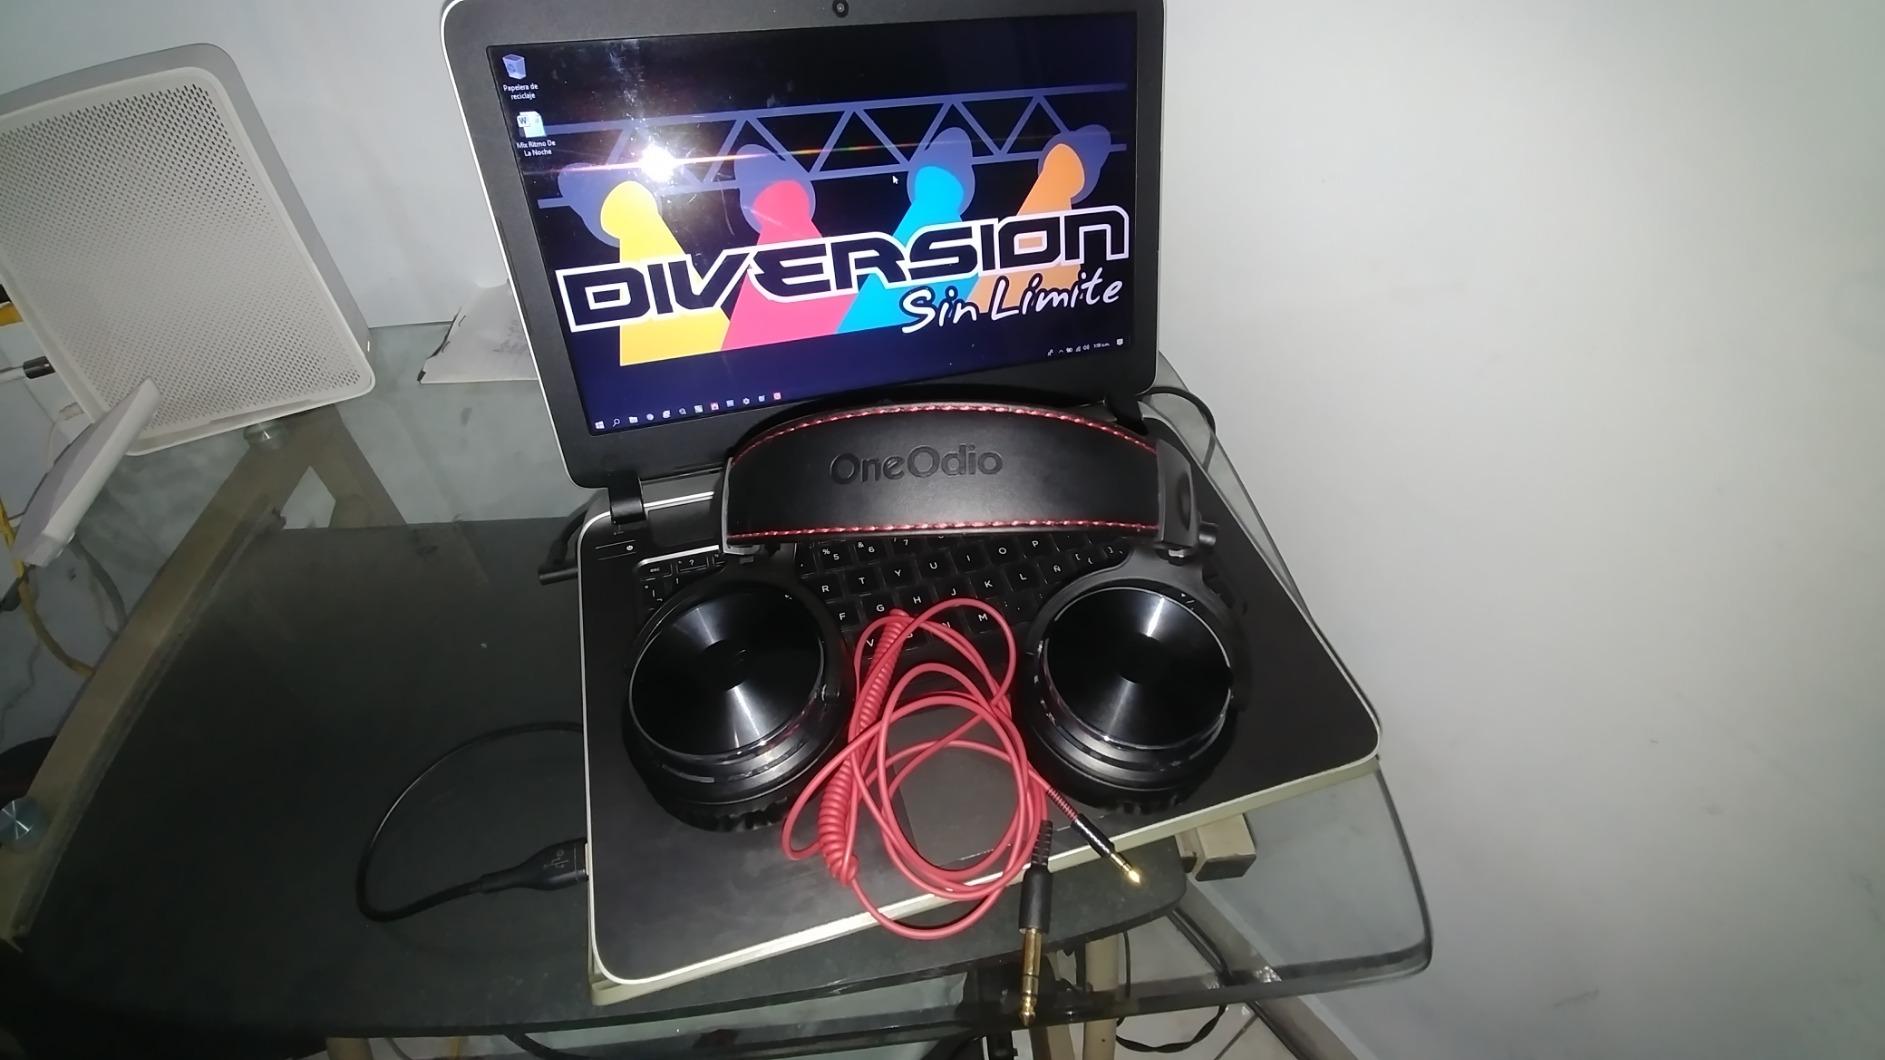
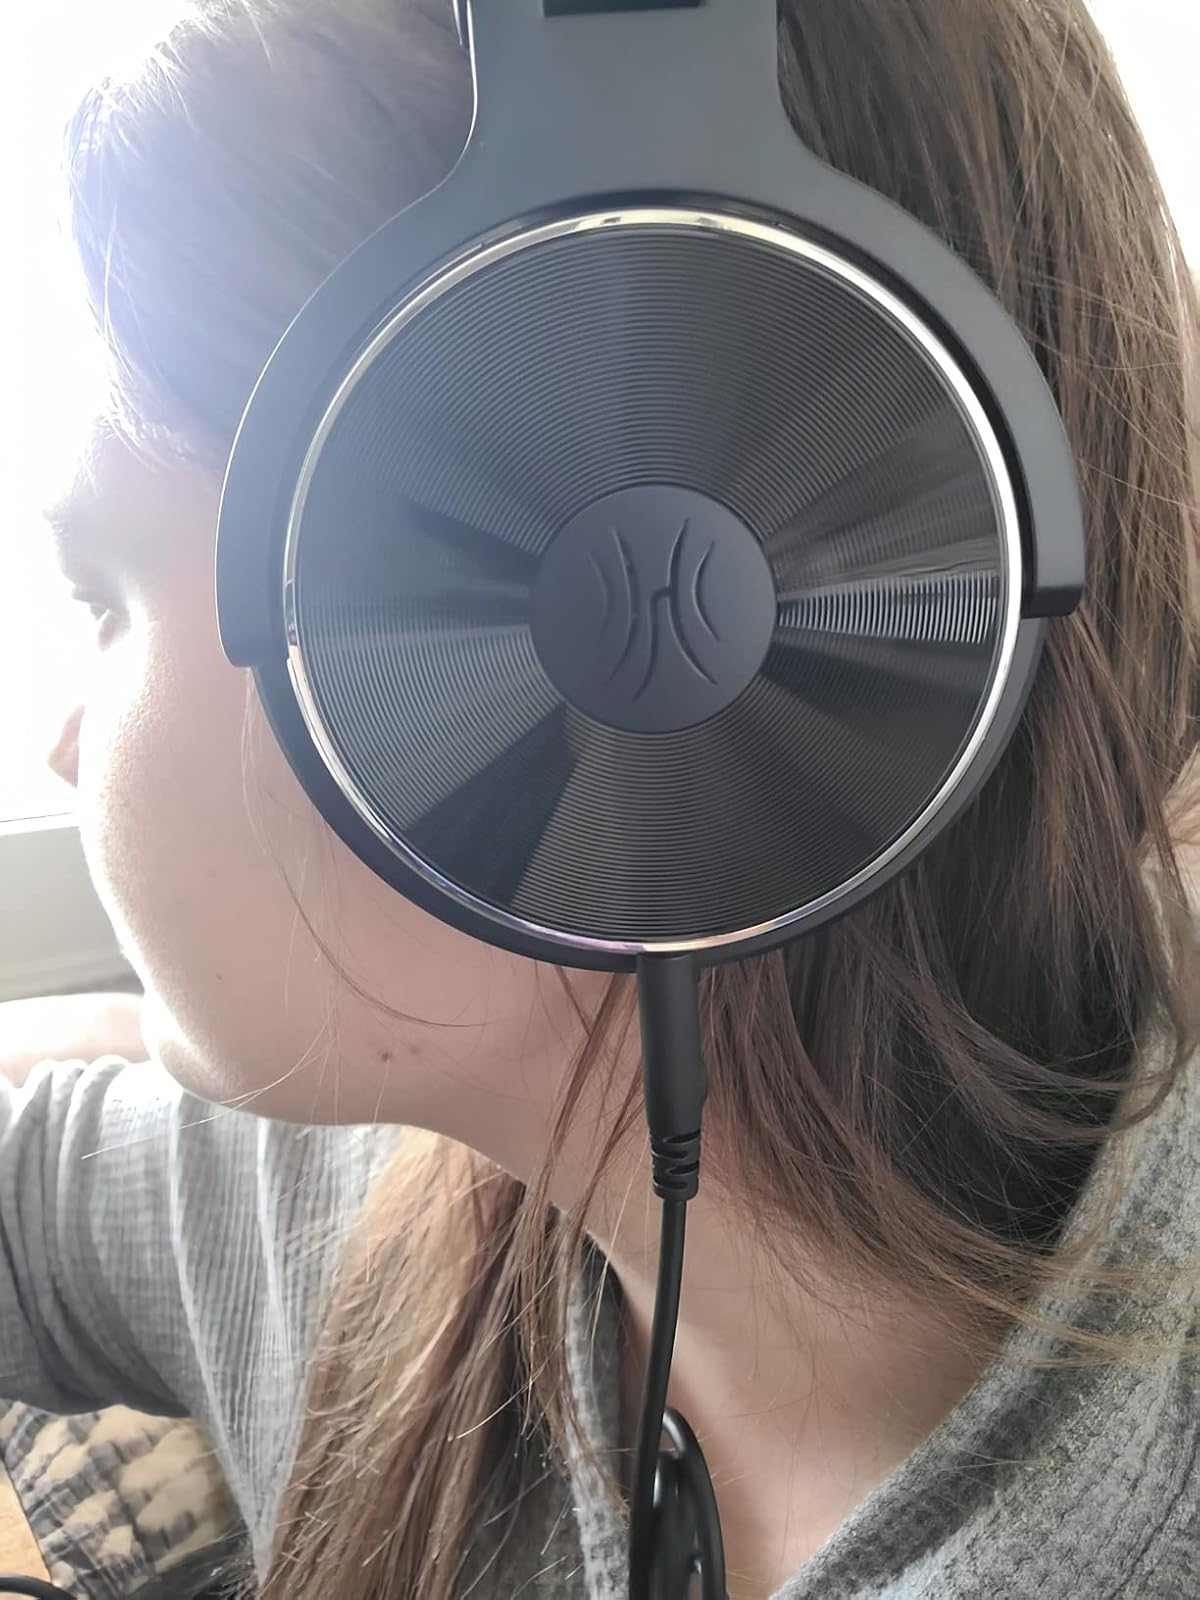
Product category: headphones
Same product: yes